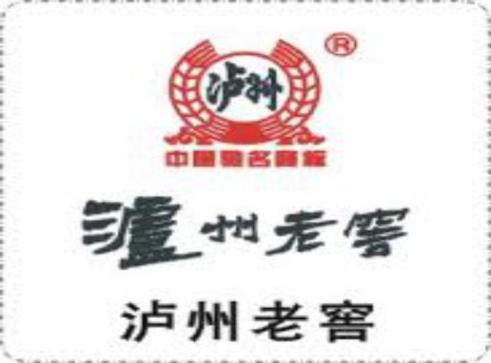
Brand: luzhoulaojiao-1
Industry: Food